Eno Memorial Hall

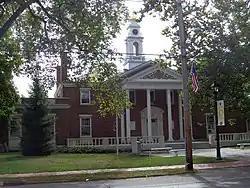

Eno Memorial Hall is a historic civic building at 754 Hopmeadow Street in Simsbury, Connecticut. Built in 1932, it served historically as a courthouse, as a city hall, as an auditorium, and as government offices. It was designed by Roy D. Bassette, and was given to the town by Antoinette Eno Wood, who was descended from some of the town's early settlers. It presently serves as the town's senior center. The hall was listed on the National Register of Historic Places in 1993.